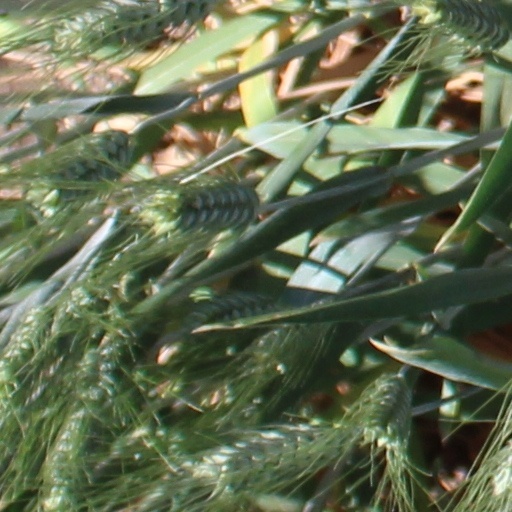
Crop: wheat